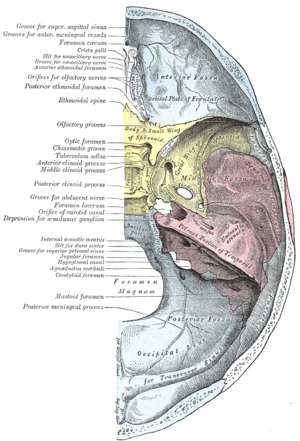
Condylære kanal
Bunden af kraniets ydre overflade. Condylære kanal er ikke markeret, nakkebenet er synligt med blå i bunde, og den condylære foramen er markeret til venstre, tredje fra bunden.
Den condylære kanal er en kanal i condyloid fossa på den laterale del af nakkebenet, bag Condylus occipitalis.